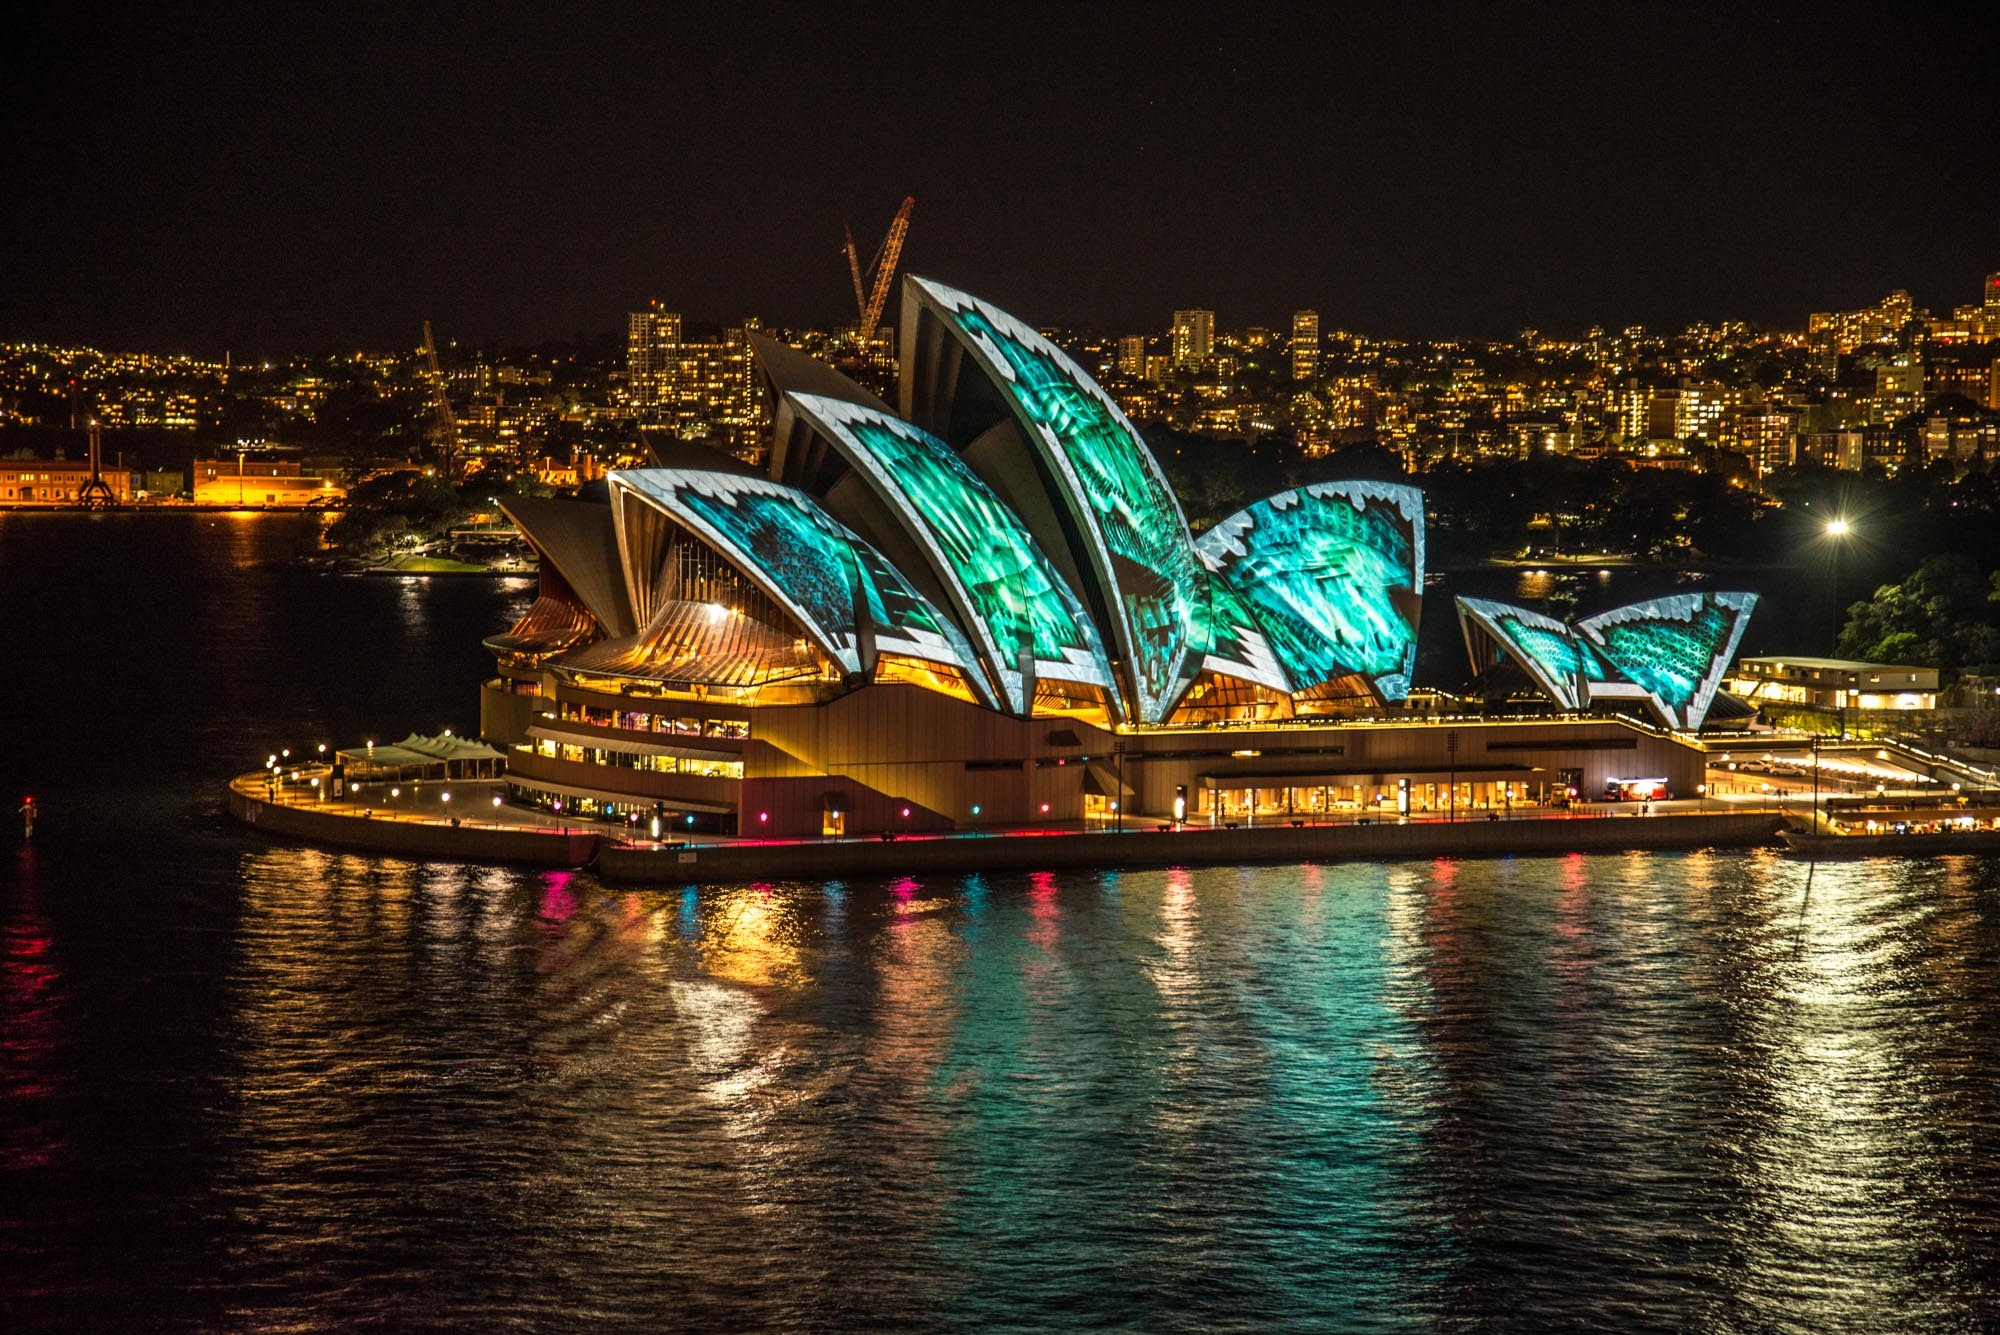
night, cityscape, evening, reflection, amusement park, sydney, opera house, landmark, sydney opera house, australia, vivid lightshow